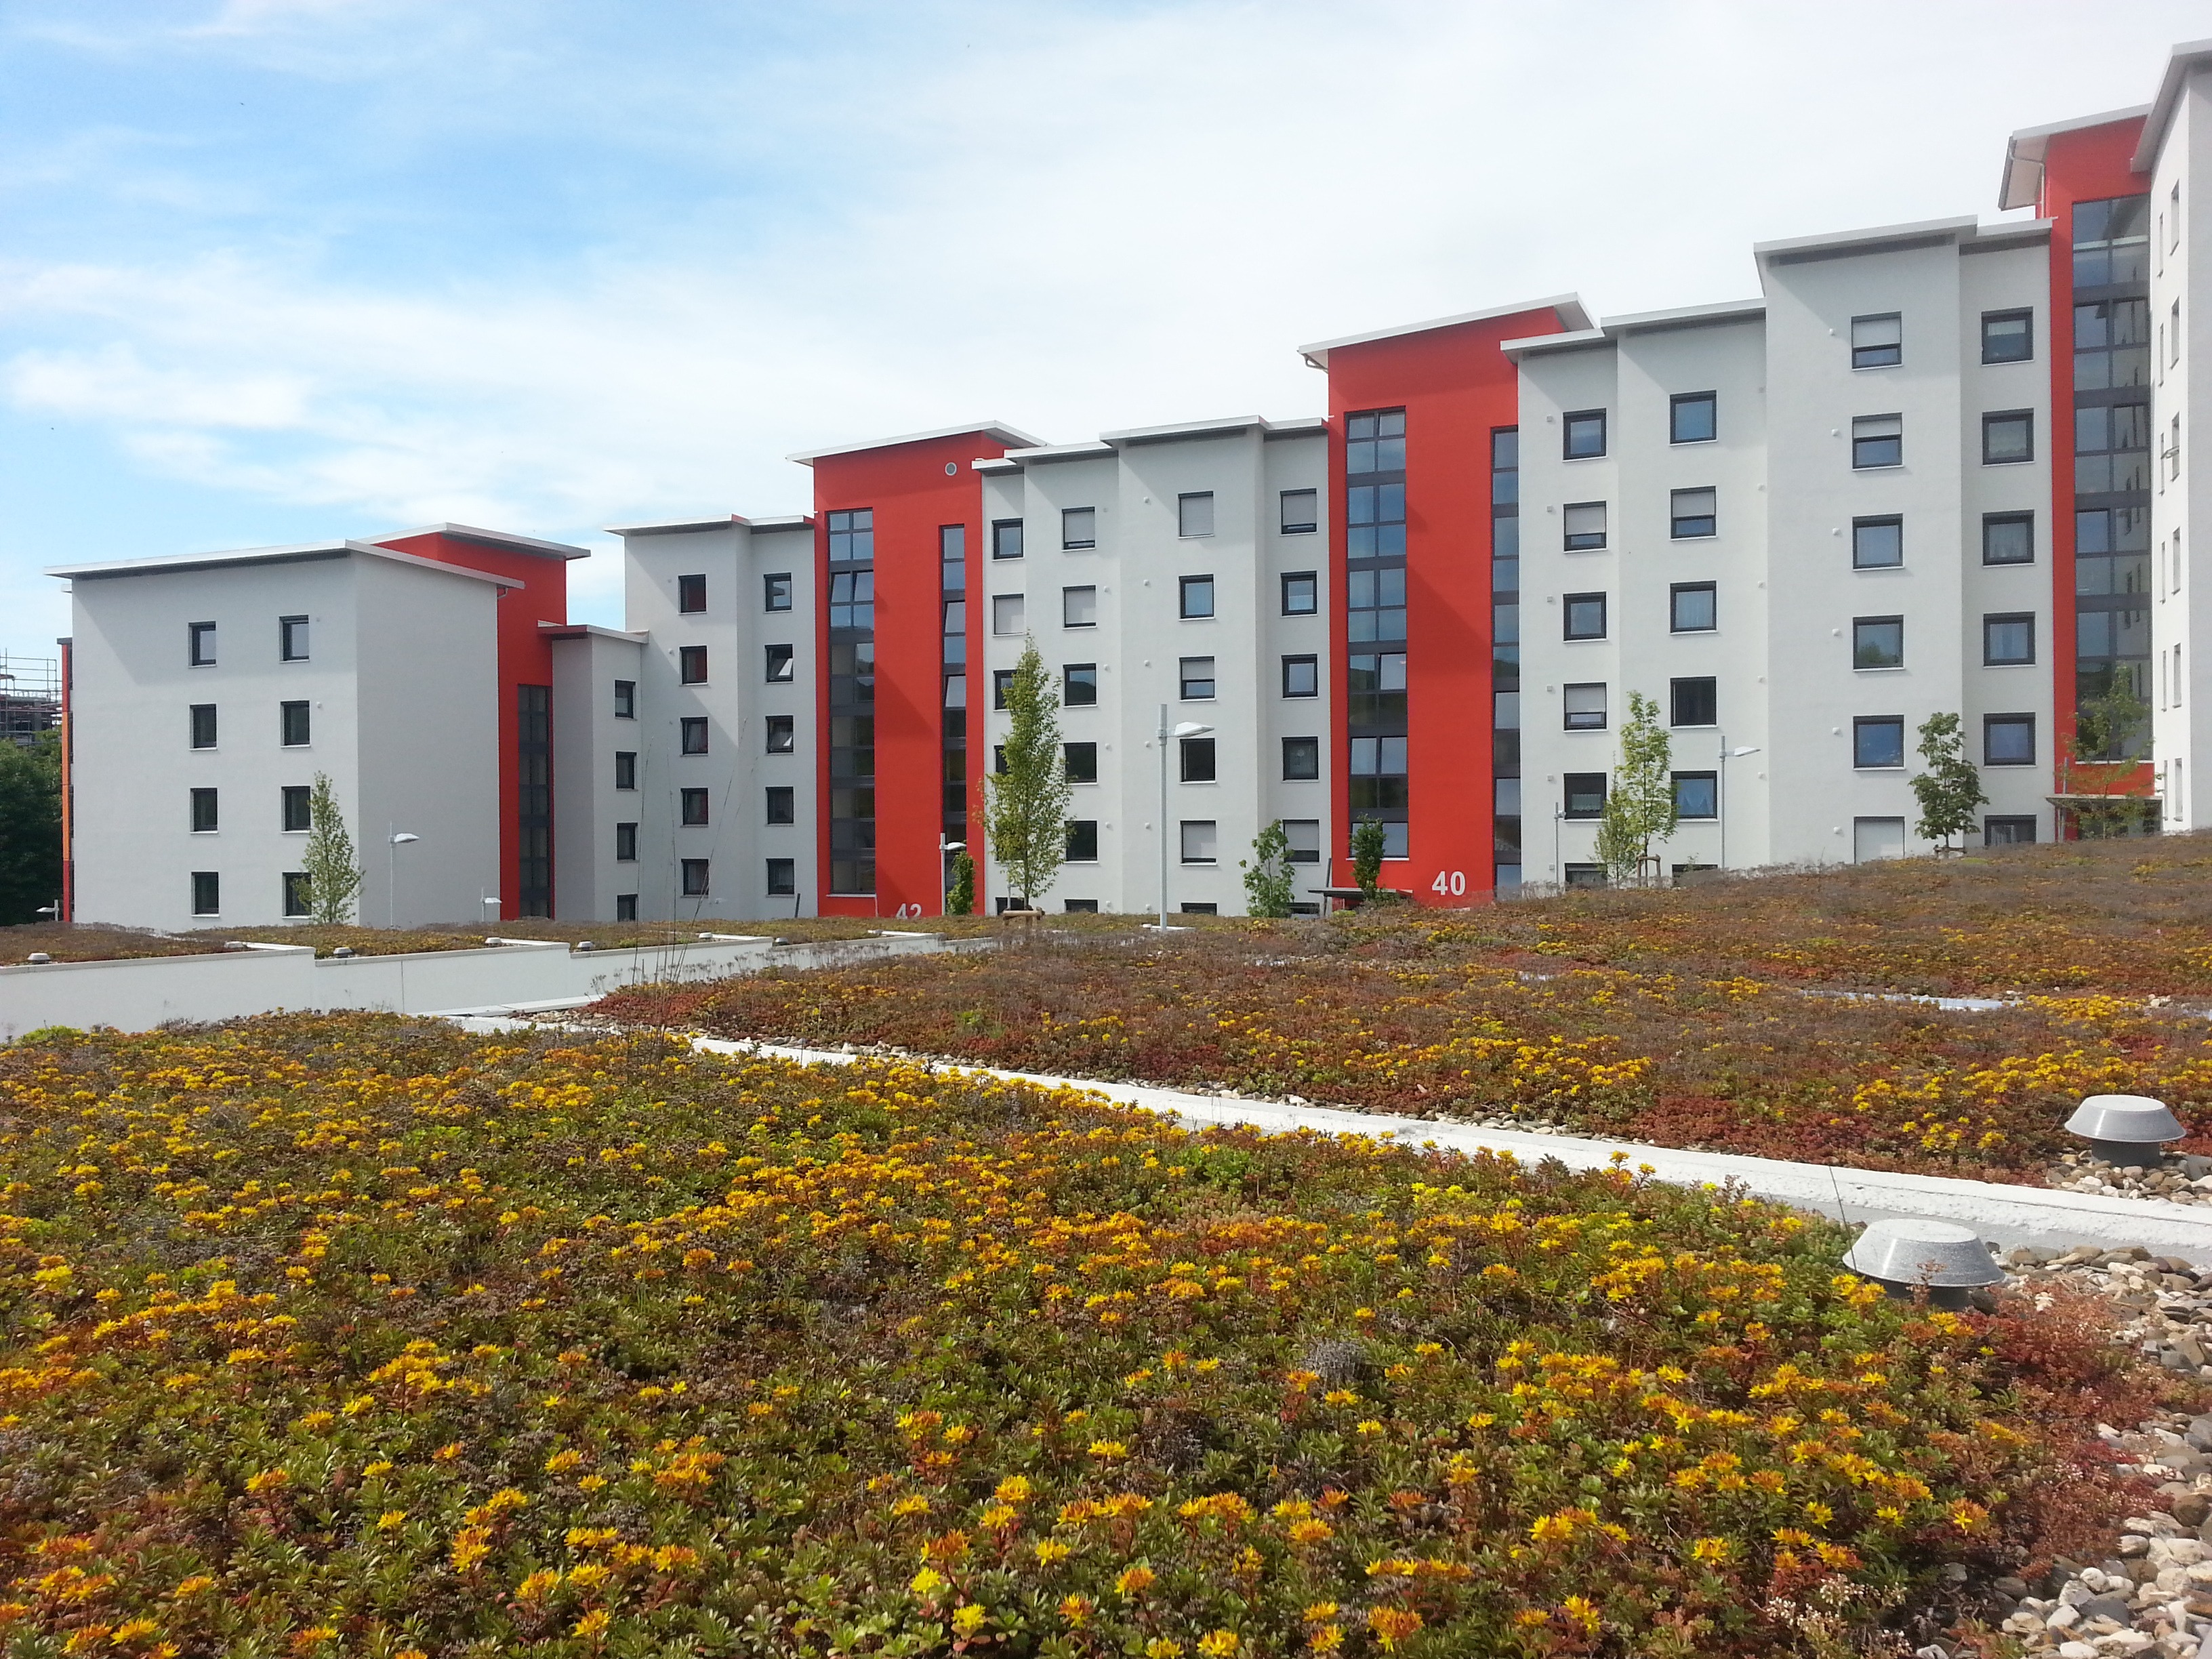
architecture, white, window, building, home, suburb, red, property, tower block, rehabilitation, estate, neighbourhood, real estate, new building, residential area, green roof, flat roof, extensive green roofs